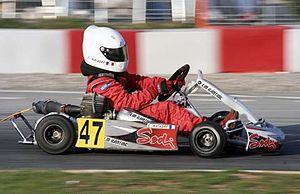
Le karting est une discipline du sport automobile qui se pratique sur des circuits de 700 à 1 500 mètres environ et d'une largeur de 8 mètres en moyenne pouvant accueillir jusqu'à une quarantaine de karts simultanément lors d'une course. Les karts sont de petites voitures monoplaces à quatre roues, équipées d’un moteur de petite cylindrée pouvant développer jusqu'à plus de 40 chevaux, pour un poids inférieur à 175 kg avec le pilote, ce qui en fait des engins de course très performants.